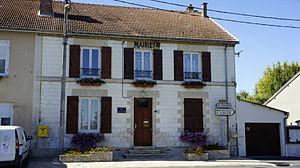
La mairie de Villers le château.
Villers-le-Château est une commune française, située dans le département de la Marne en région Grand Est.